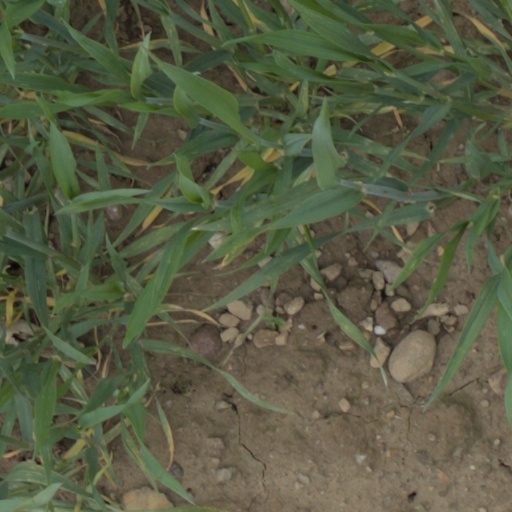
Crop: wheat